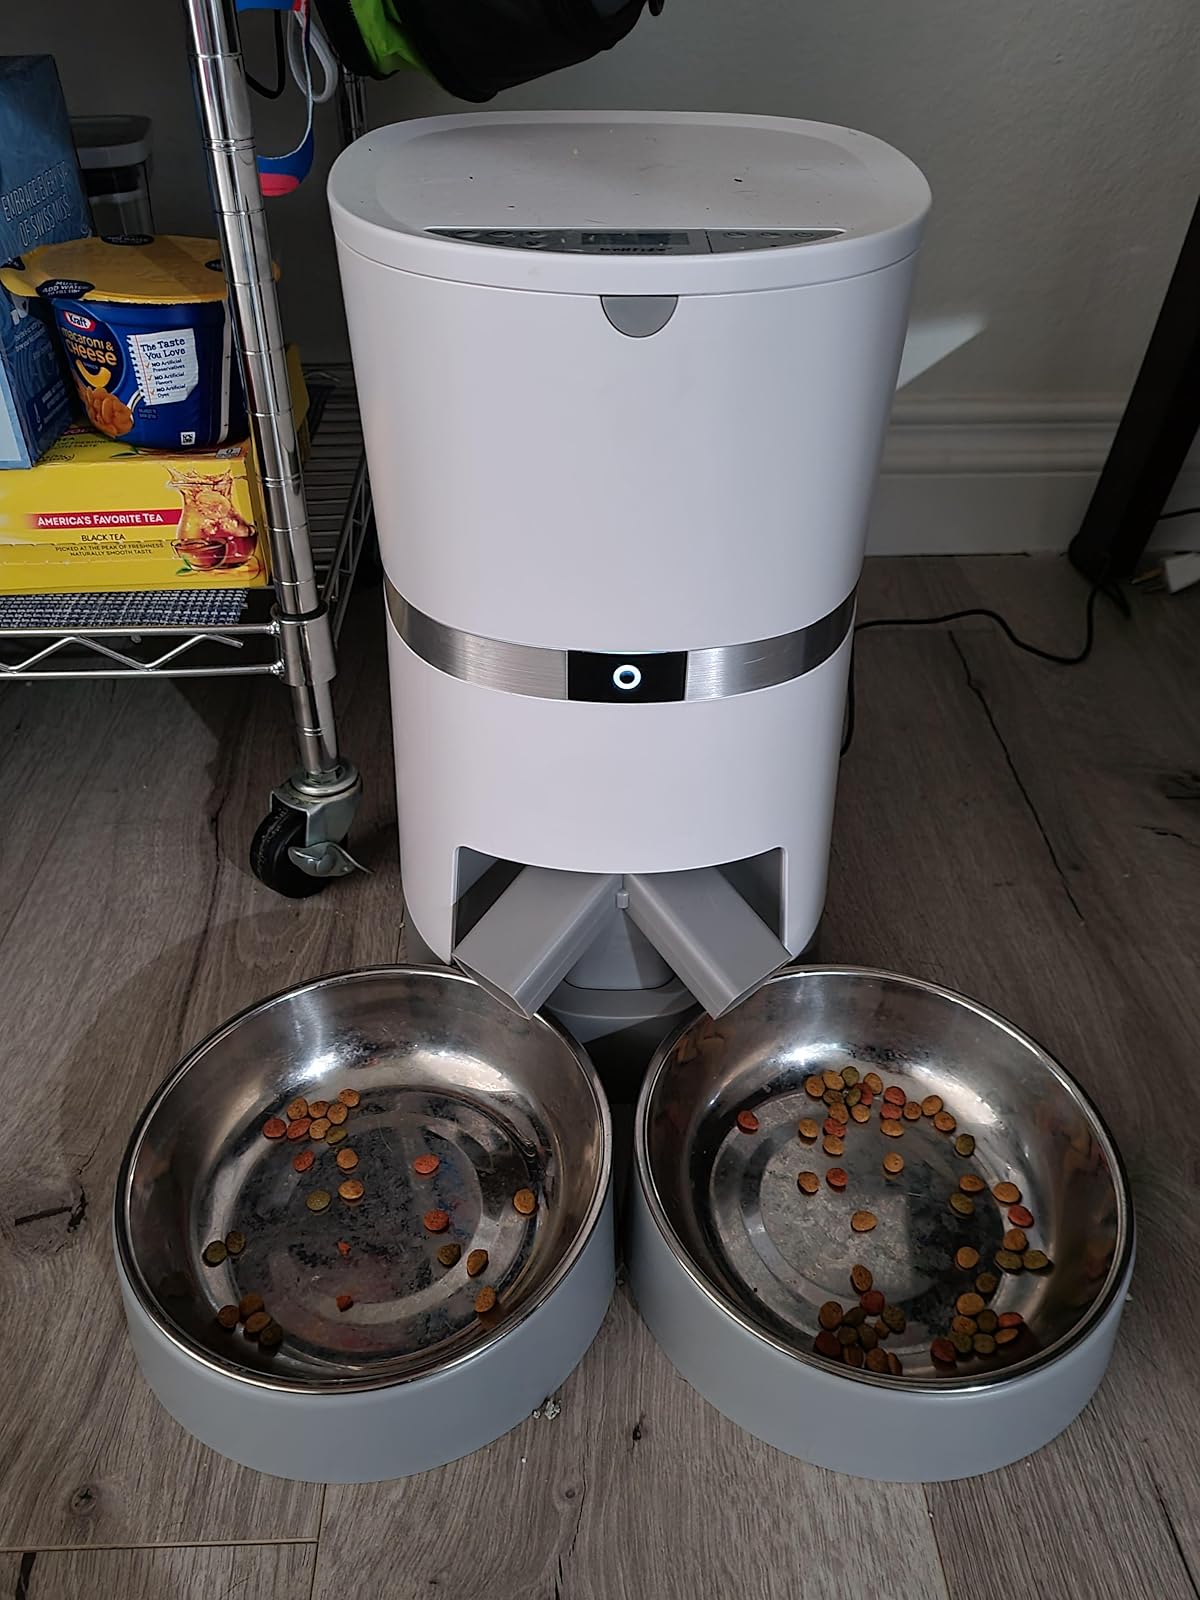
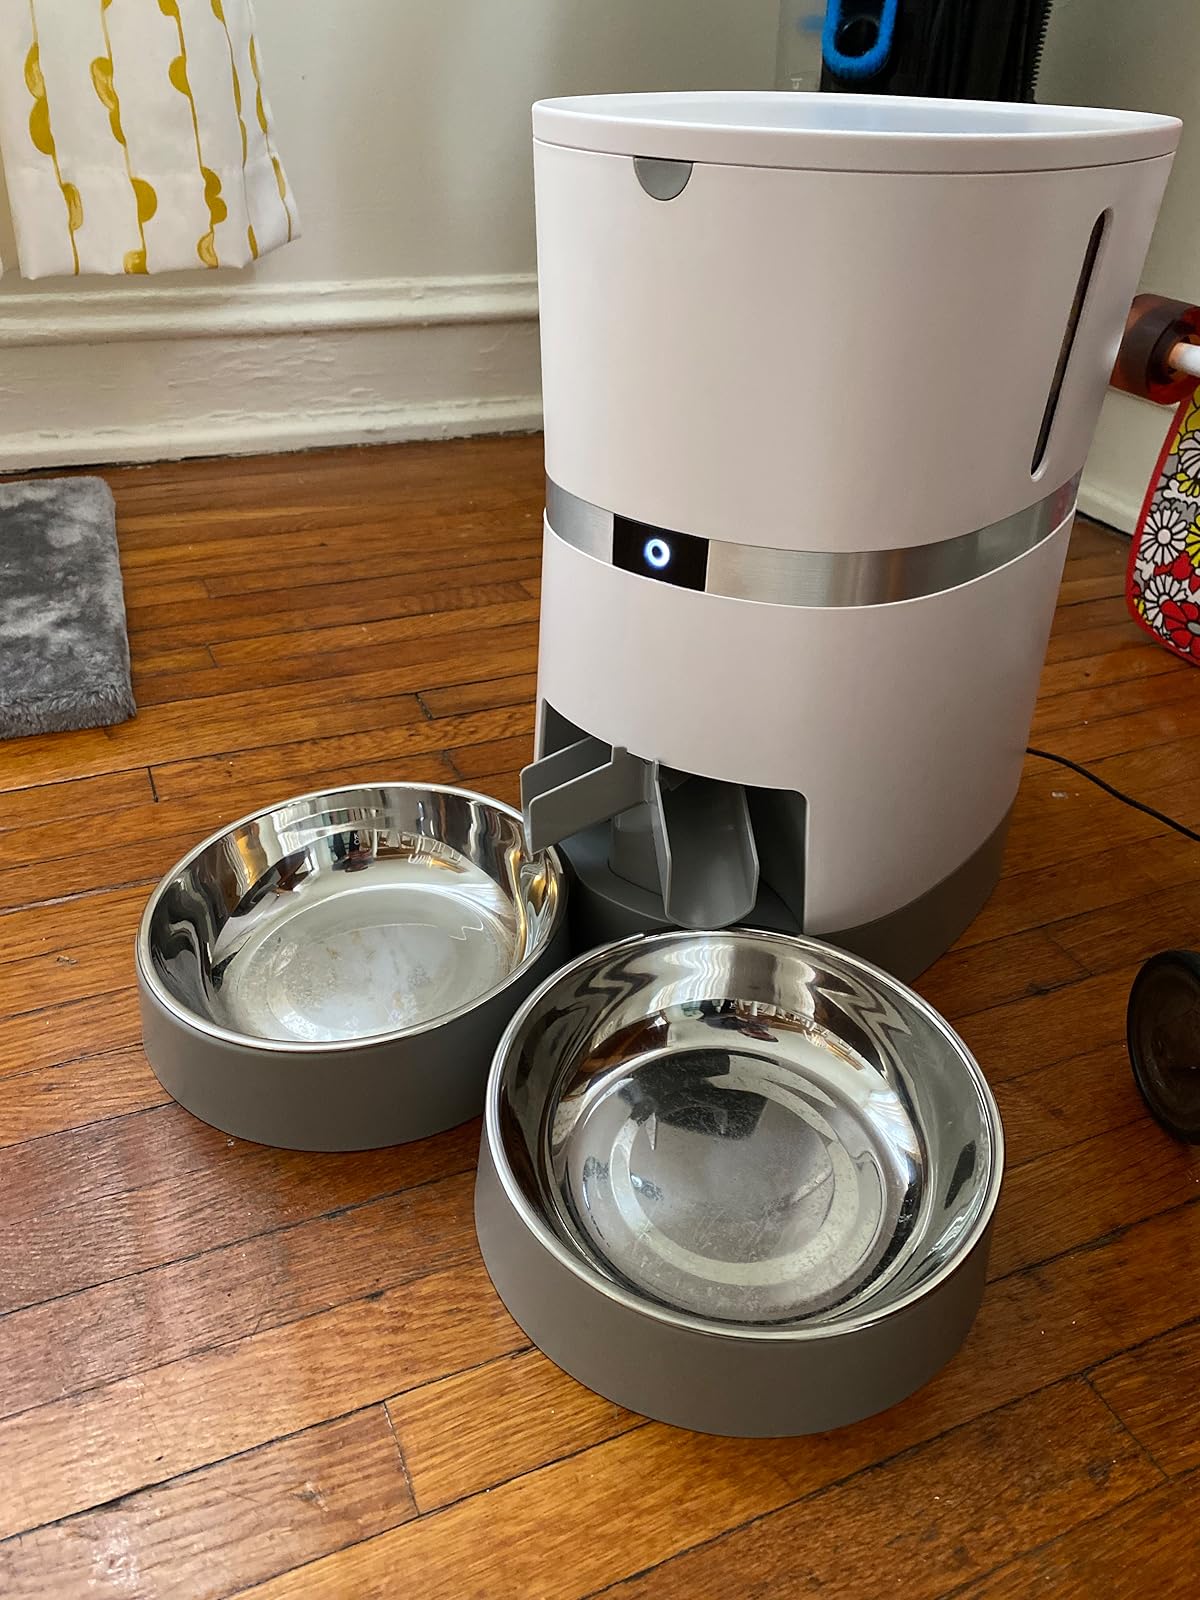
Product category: items_feeder
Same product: yes